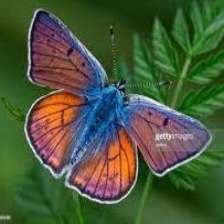
Species: PURPLISH COPPER
Butterfly family (ImageNet category): lycaenid_butterfly